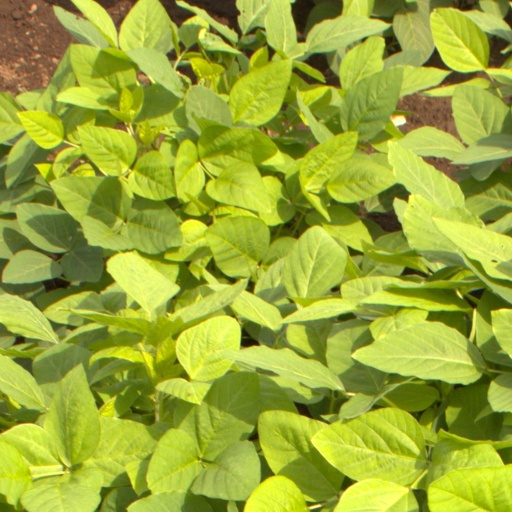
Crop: soybean